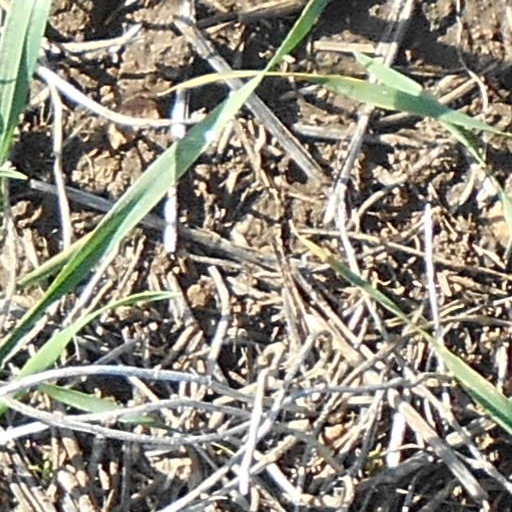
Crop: wheat